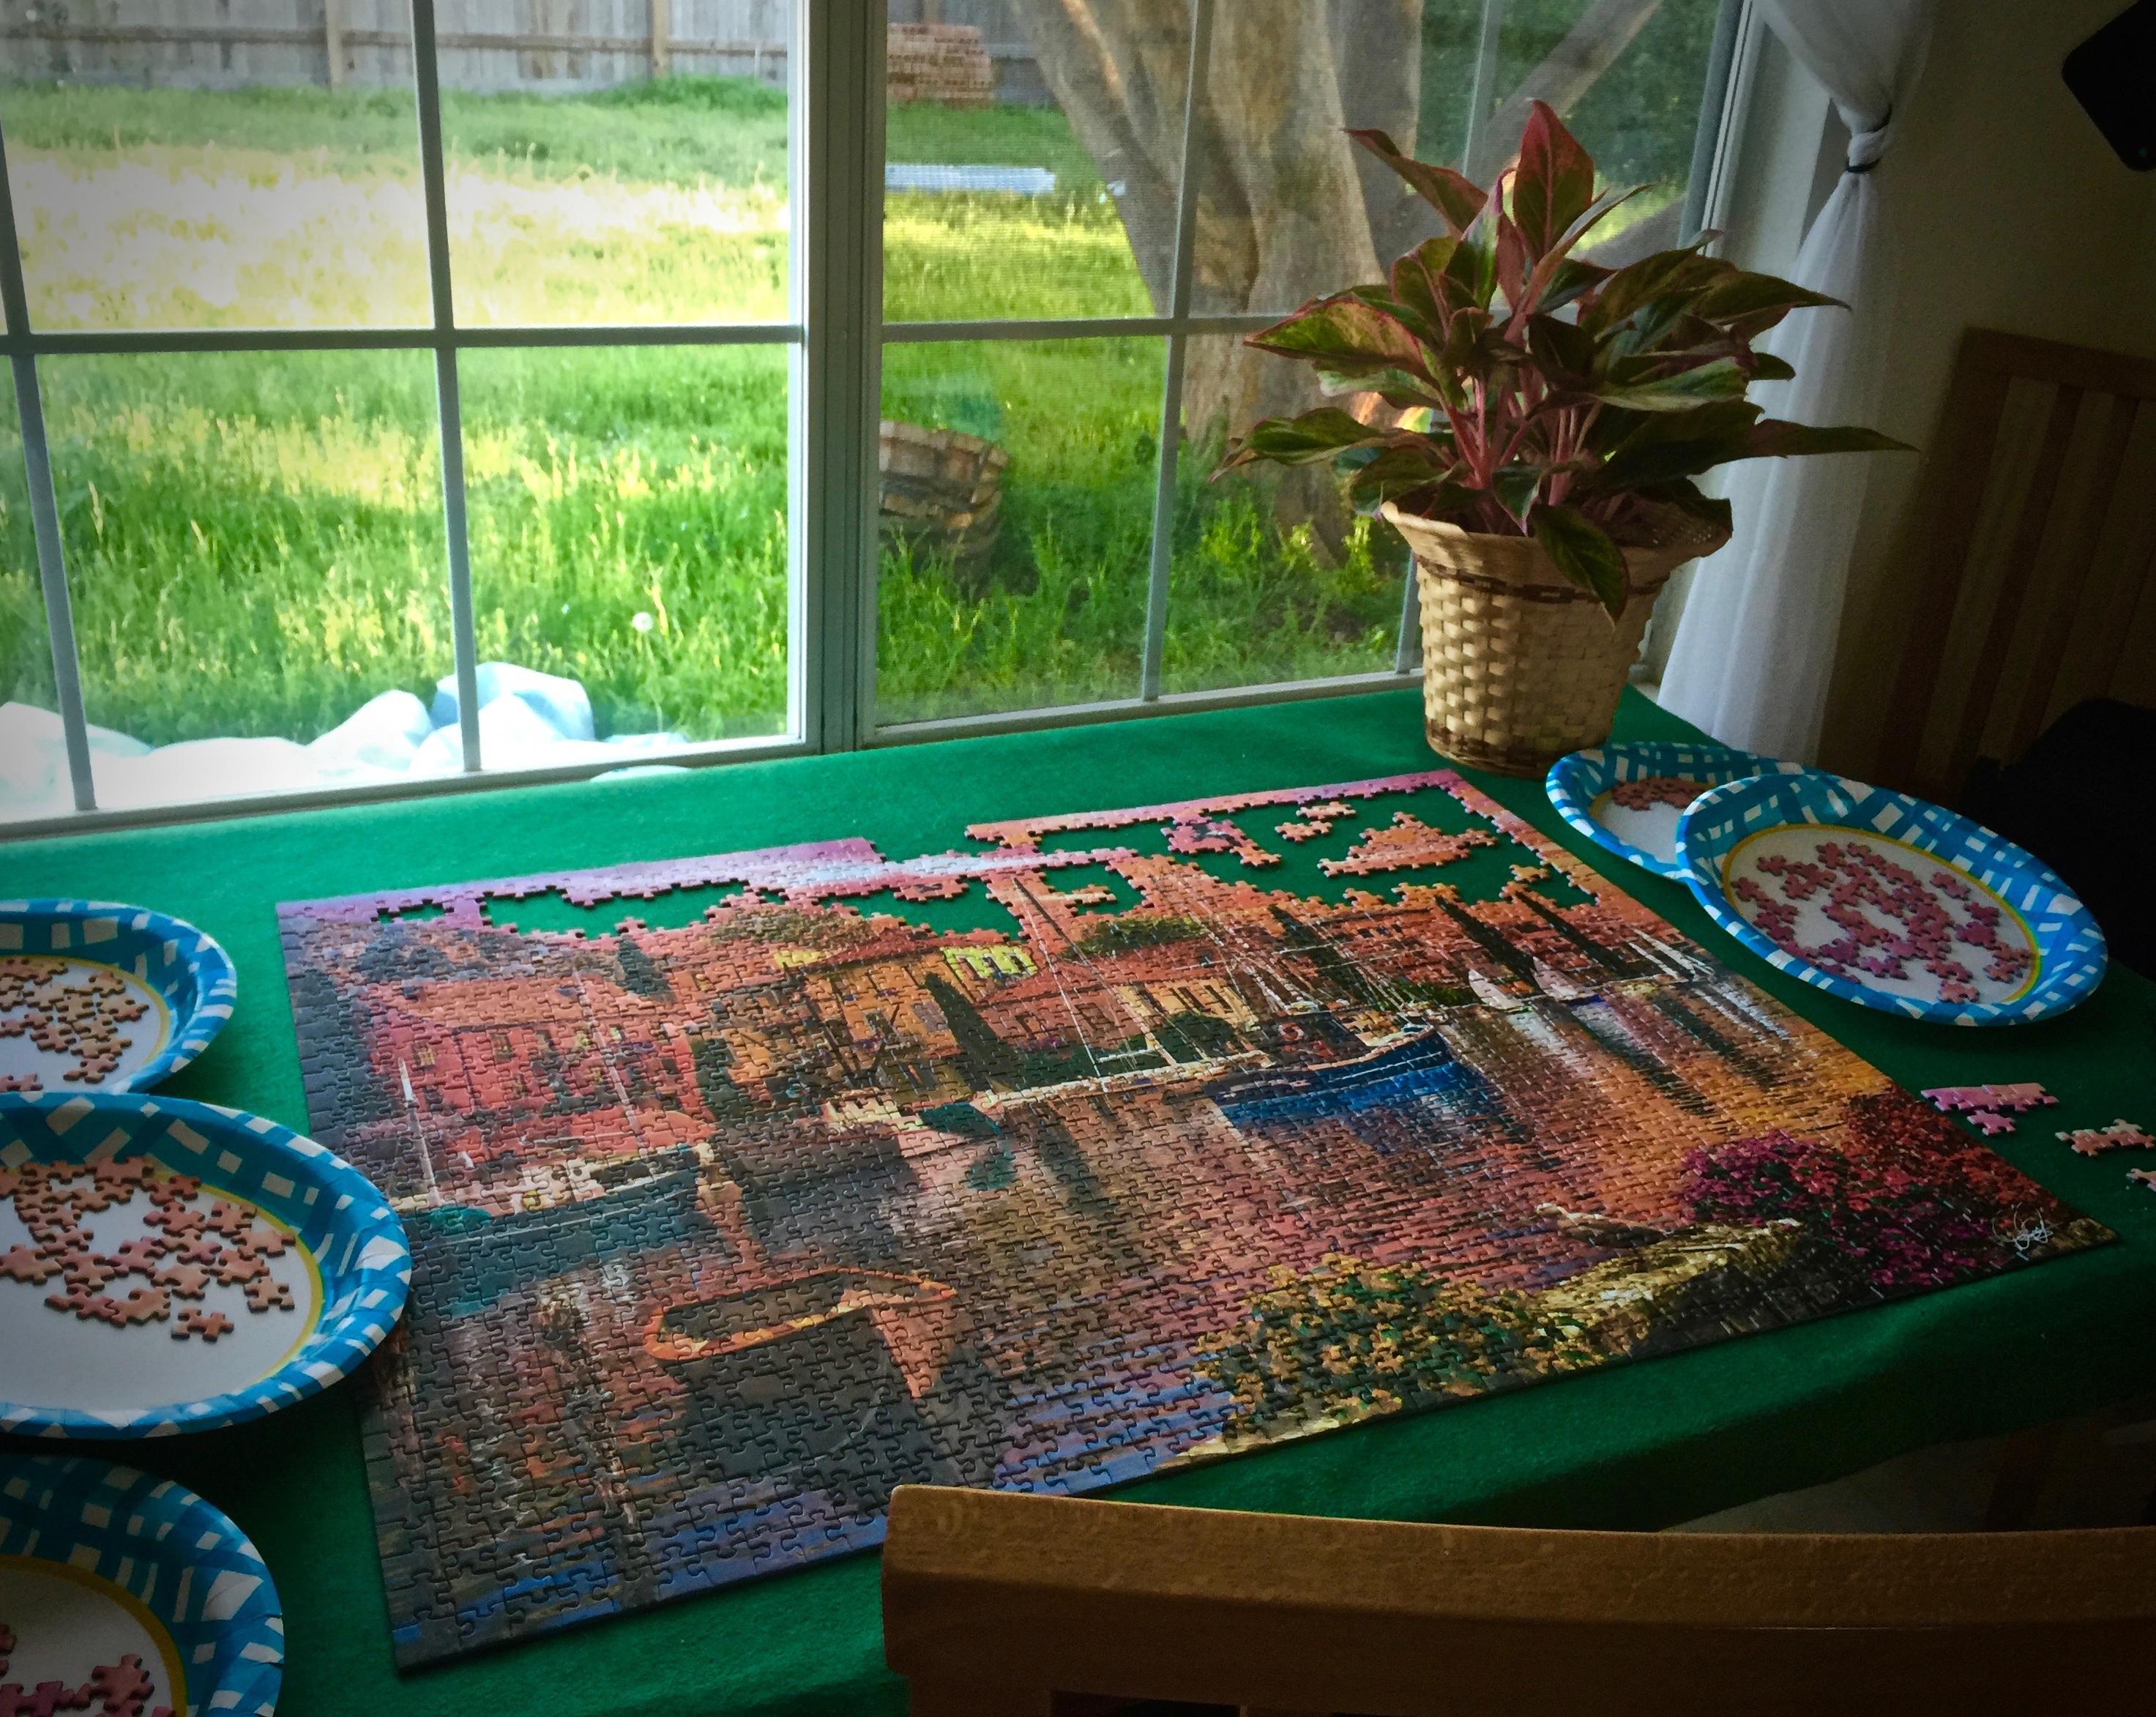
table, flower, window, orange, green, blue, plants, process, houseplant, art, relaxation, design, puzzle, jigsaw, games, home interior, puzzle pieces, jigsaw puzzles, paper plates, in process